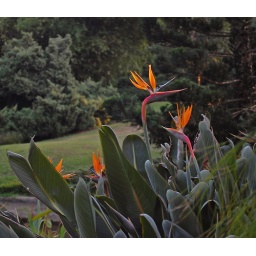
Strelitzia have to be grown, with great case, in a green house in England. Here they seem to grow wild.